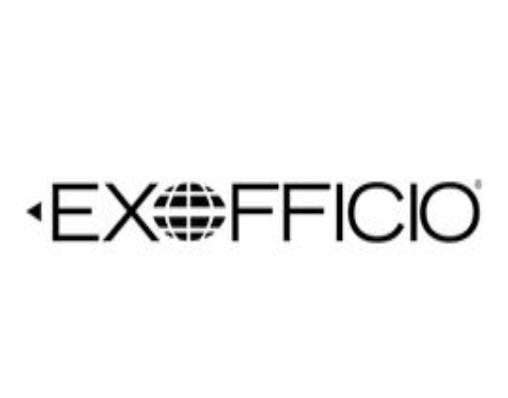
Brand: Exofficio
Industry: Clothes